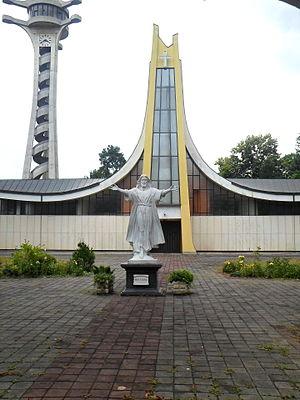
La Cathédrale Saint-Bonaventure de Banja Luka est une des trois cathédrales de Bosnie-Herzégovine. C'est le siège du diocèse de Banja Luka de l'église catholique romaine qui est administré actuellement par l'évêque Franjo Komarica.